WAKO Pro World Grand Prix

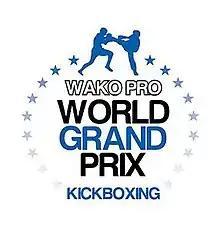

WAKO Pro World Grand Prix, was a kickboxing promotion featuring events held in between national teams since 2011 by the WAKO-Pro organization in association with national kickboxing organizations.